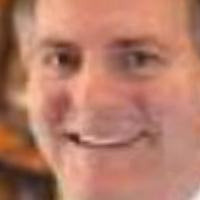
Age group: age 41-55